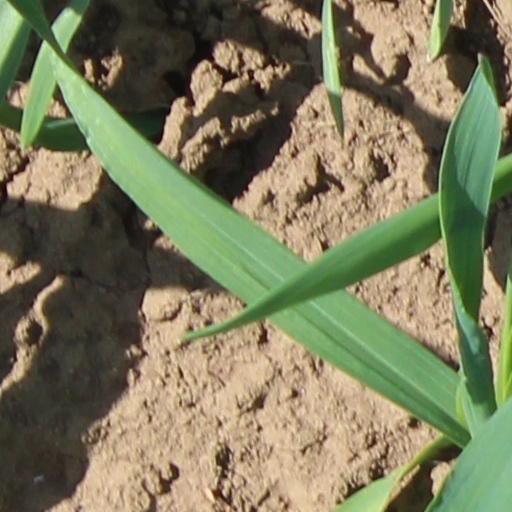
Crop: wheat